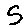
Label: 5